2024 IIHF World Championship

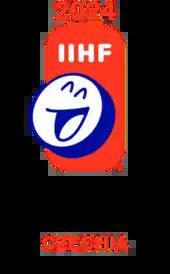

The 2024 IIHF World Championship was hosted by Czechia from 10 to 26 May 2024. It was held in Prague and Ostrava, and organized by the International Ice Hockey Federation. It was the most attended Hockey Championship in history with a total attendance of 797,727 spectators.